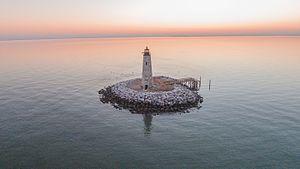
Le phare de New Point Comfort, est un phare situé au large de la Middle Peninsula, dans la baie de Chesapeake, comté de Mathews en Virginie.